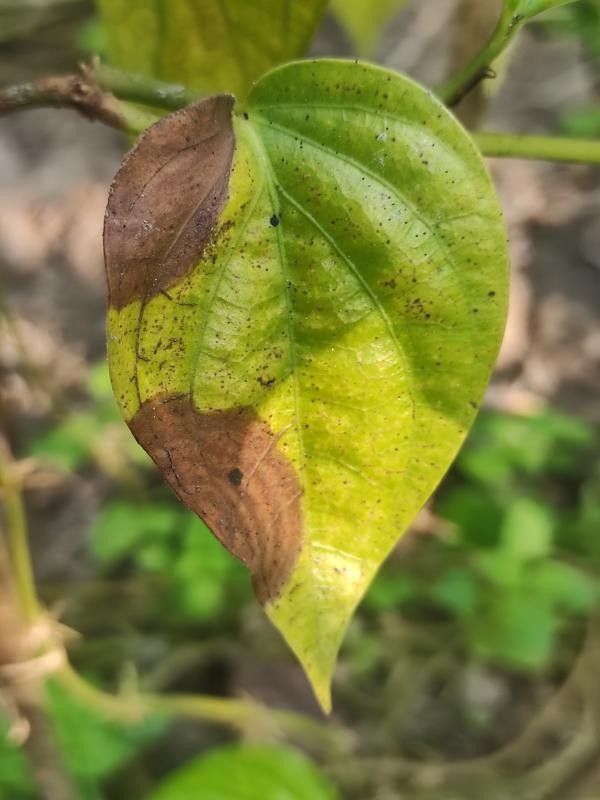
Label: Fungal_Brown_Spot_Disease